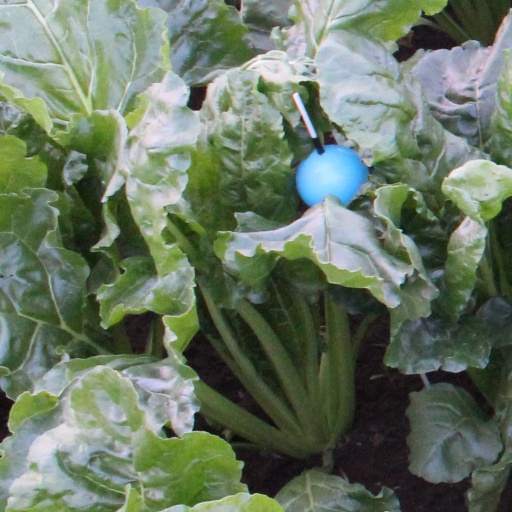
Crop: sugar beet